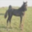
Label: horse